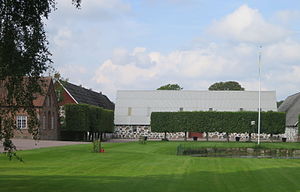
Axelvold
Axelvold
Axelvold er en herregård i Svalövs socken i Svalövs kommun, Skåne.